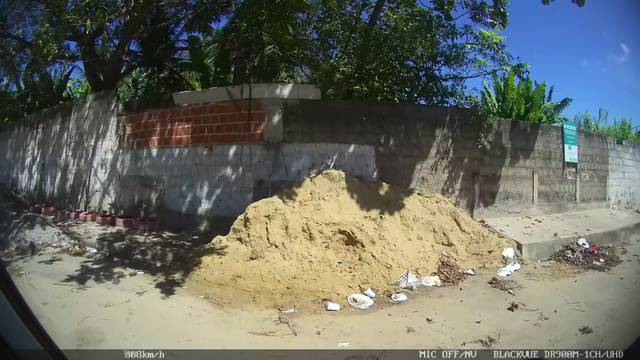
Region: Brazil
Coordinates: -3.793, -38.552